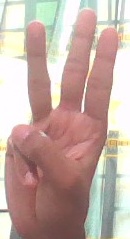
ASL sign: W